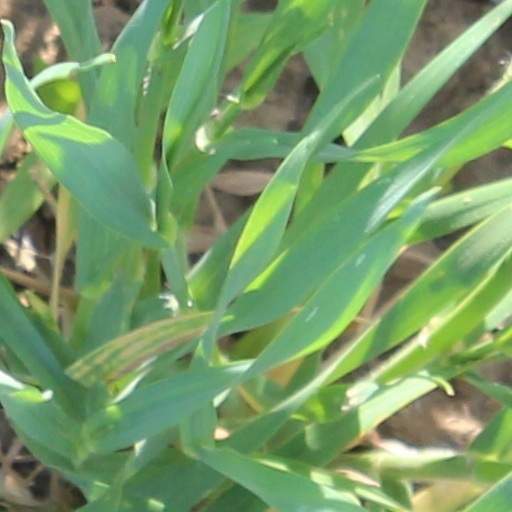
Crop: wheat